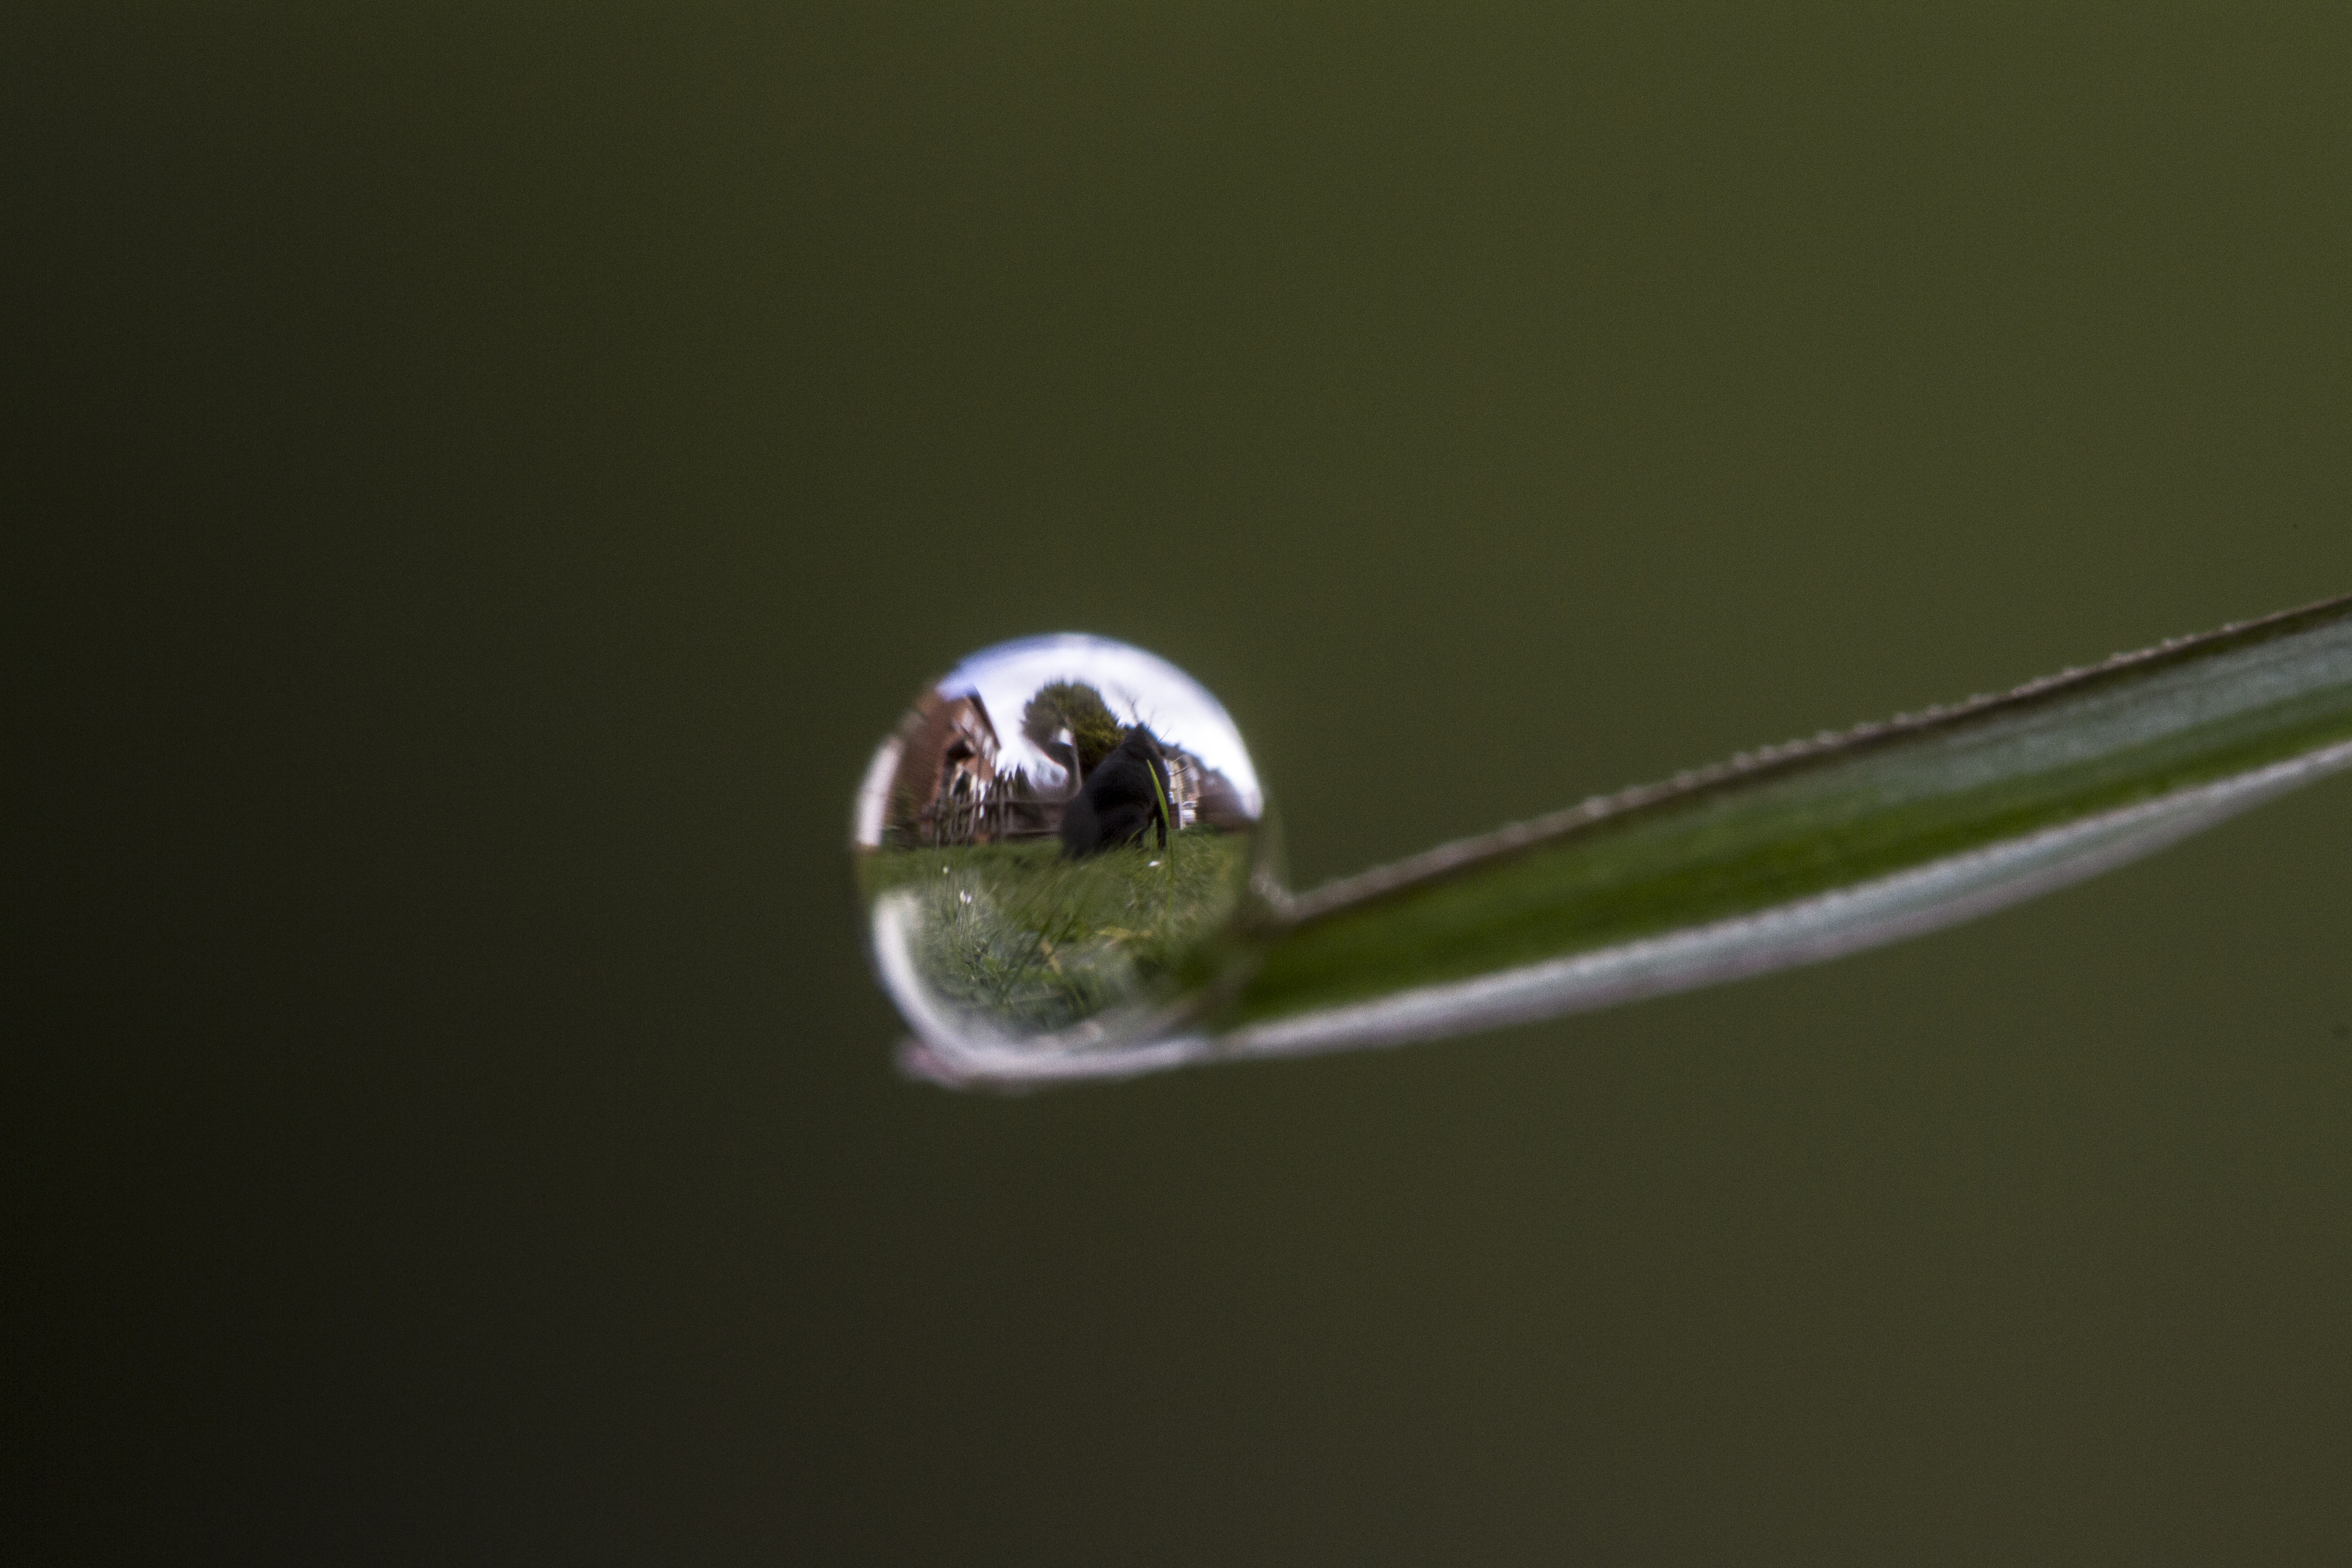
water, branch, drop, dew, photography, leaf, flower, petal, green, reflection, close up, uk, moisture, peterborough, macro photography, plant stem